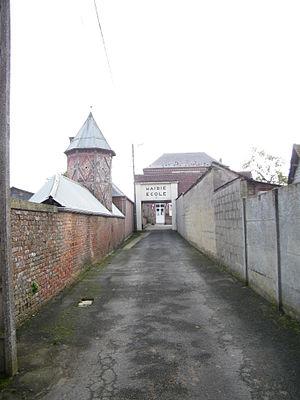
Maison-Roland, Somme, mairie-école
Maison-Roland est une commune française située dans le département de la Somme, en région Hauts-de-France.